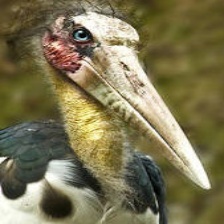
Species: LESSER ADJUTANT
Scientific name: LEPTOPTILOS JAVANICUS
ImageNet parent category: white_stork